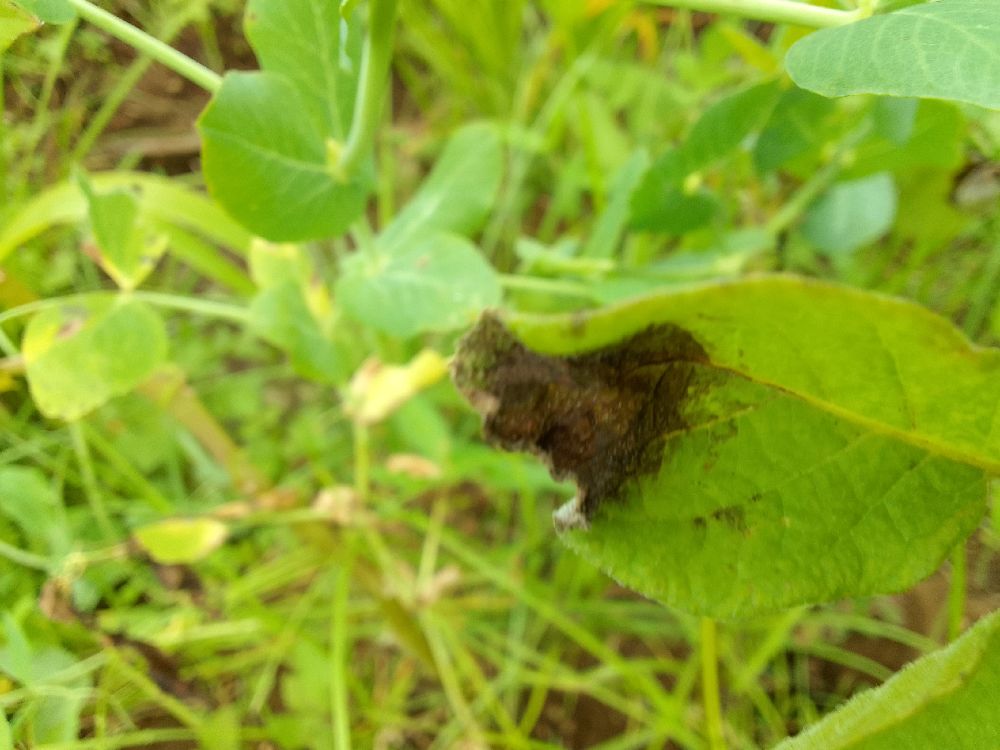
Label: Late blight